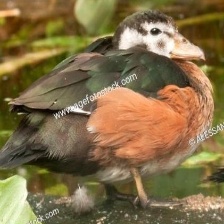
Species: AFRICAN PYGMY GOOSE
Scientific name: NETTAPUS AURITUS
ImageNet parent category: goose